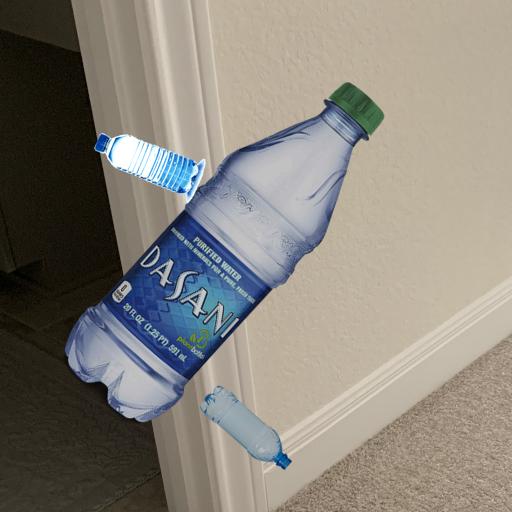
Label: bottles